Armored car (VIP)

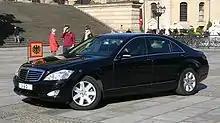
An armored Mercedes-Benz W221 used by the President of Germany

An